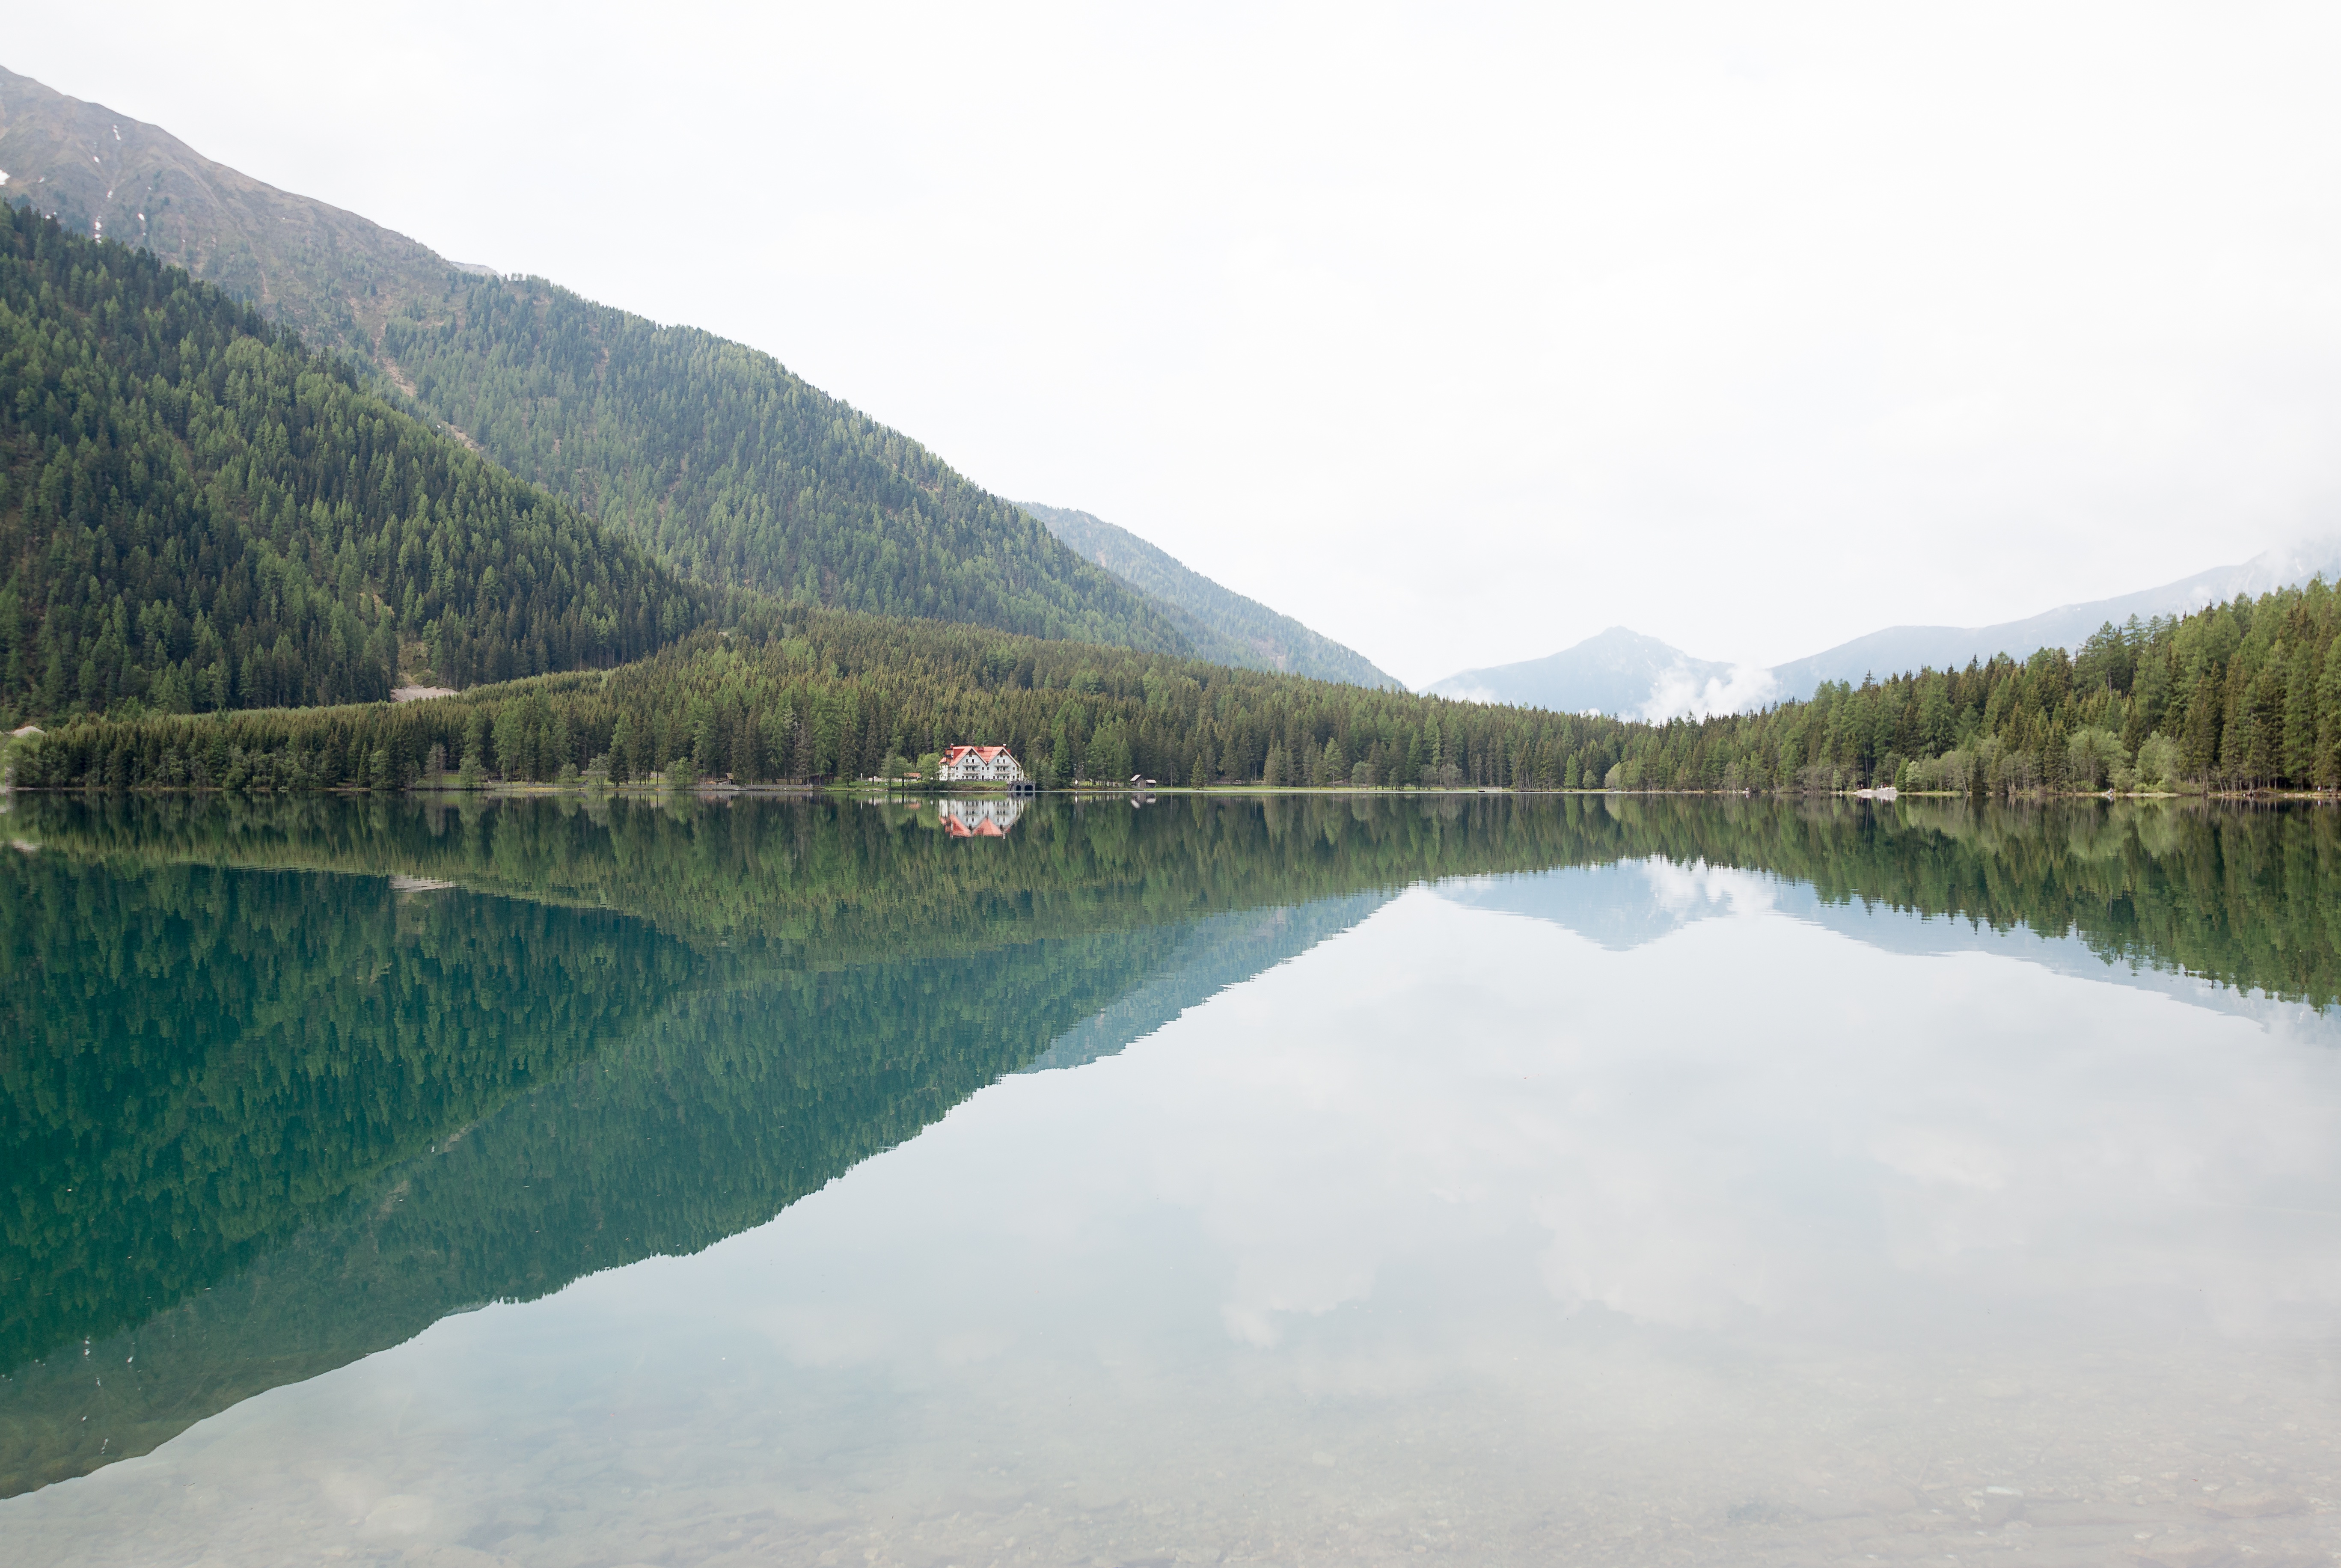
mountain, lake, river, reflection, fjord, reservoir, body of water, loch, tarn